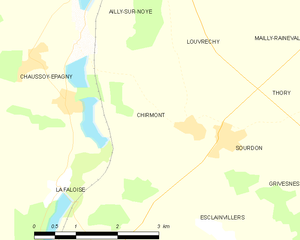
Carte des communes françaises Chirmont